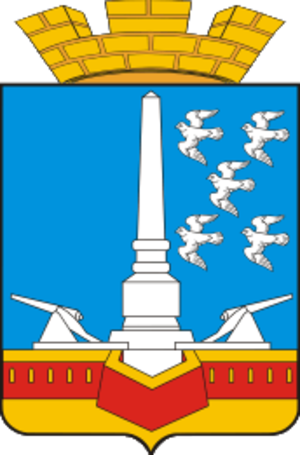
Slaviansk-na-Koubani est une ville du kraï de Krasnodar, en Russie, et le centre administratif du raïon Slavianski. Sa population s'élevait à 64 721 habitants en 2013.